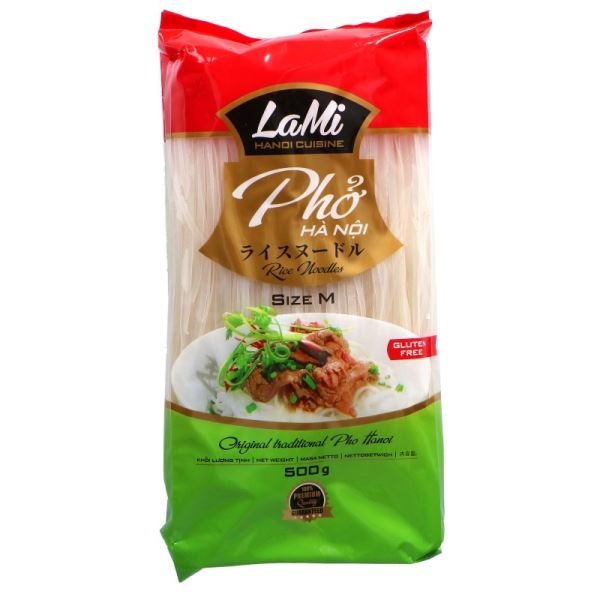
LAMI Gluten Free Rice Noodles (M) 500g
Discover the delicious taste of LAMI Gluten Free Rice Noodles. Made with high-quality rice flour, these medium-sized noodles are perfect for your next stir-fry or soup dish. Enjoy the benefits of a gluten-free option without compromising on taste.
Brand: HuongViet Asian Supermarket
Category: Food, Beverages & Tobacco > Food Items > Pasta & Noodles